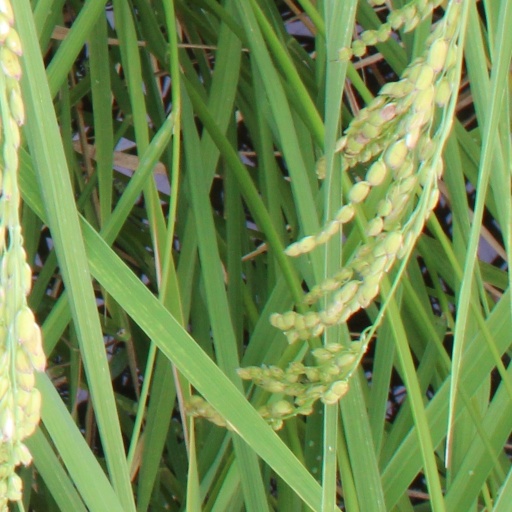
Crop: rice